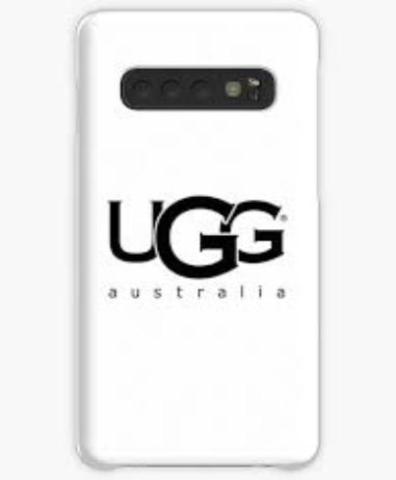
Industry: Clothes